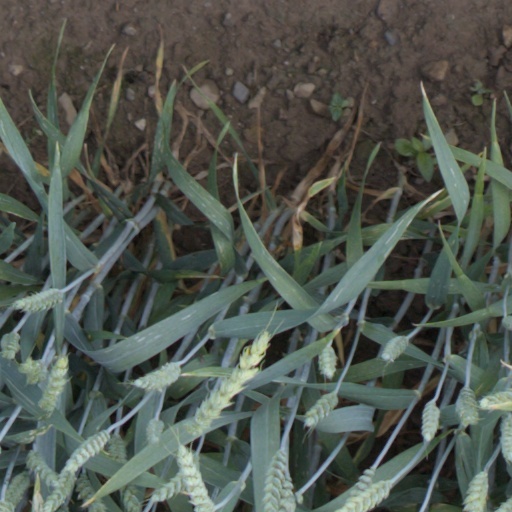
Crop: wheat